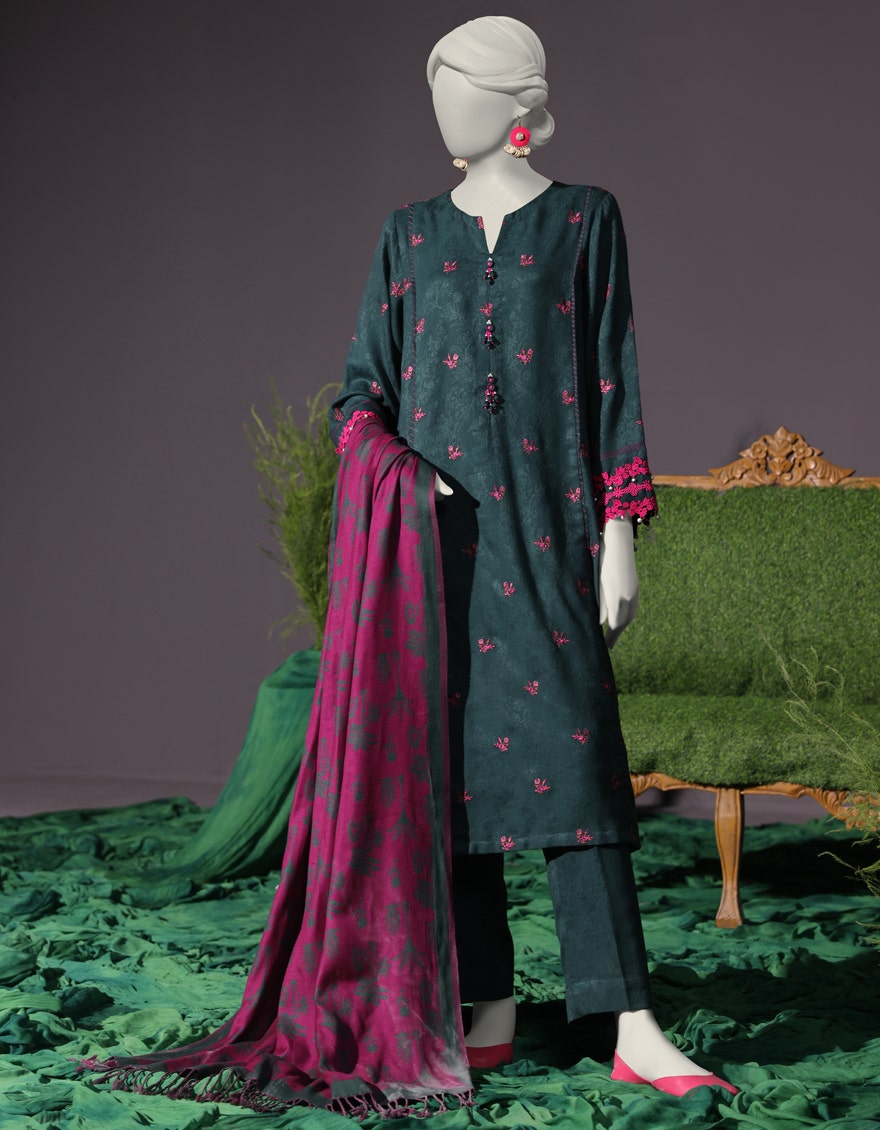
dark green multi embroidered salwar suit